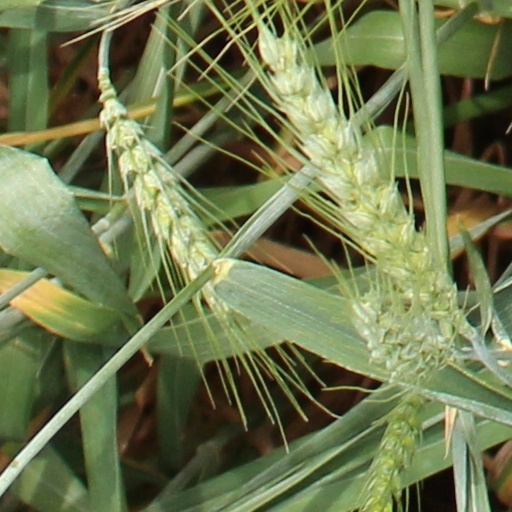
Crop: wheat